Ilocos Region

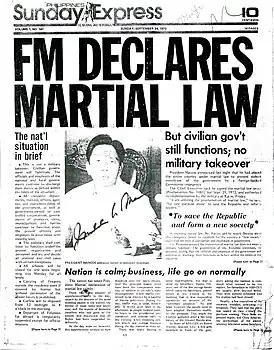
The declaration of Martial Law in the Philippines was announced via the Philippines Daily Express on September 24, 1972

By September 1902, public secondary schools had been established across the region, including institutions in Lingayen (Pangasinan), Vigan and Santa Maria (Ilocos Sur), Bauang, Bacnotan, and San Fernando (La Union), and Laoag and Dingras (Ilocos Norte) with several US Thomasites serving as educators. The Taft Commission per instructions of US President McKinley introduced free primary education, designed to prepare citizens for civic duties. Additionally, church lands were purchased and redistributed following the disestablishment of the Catholic Church, further signaling the shift in socio-political structures under American rule.